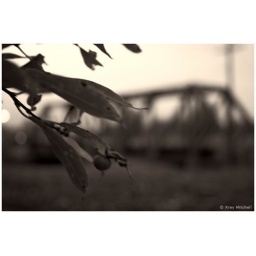
An out of focus shot of the train bridge in High River, Alberta